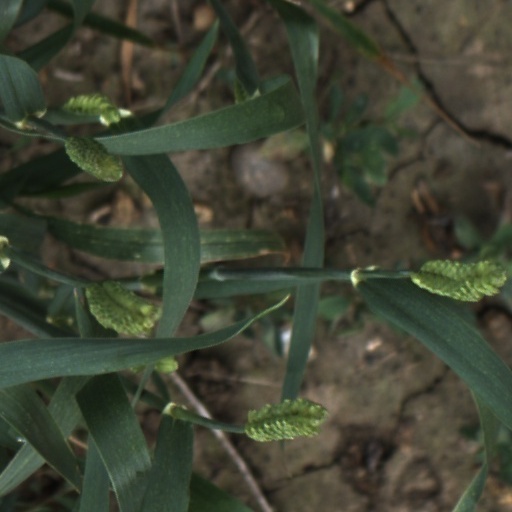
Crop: wheat